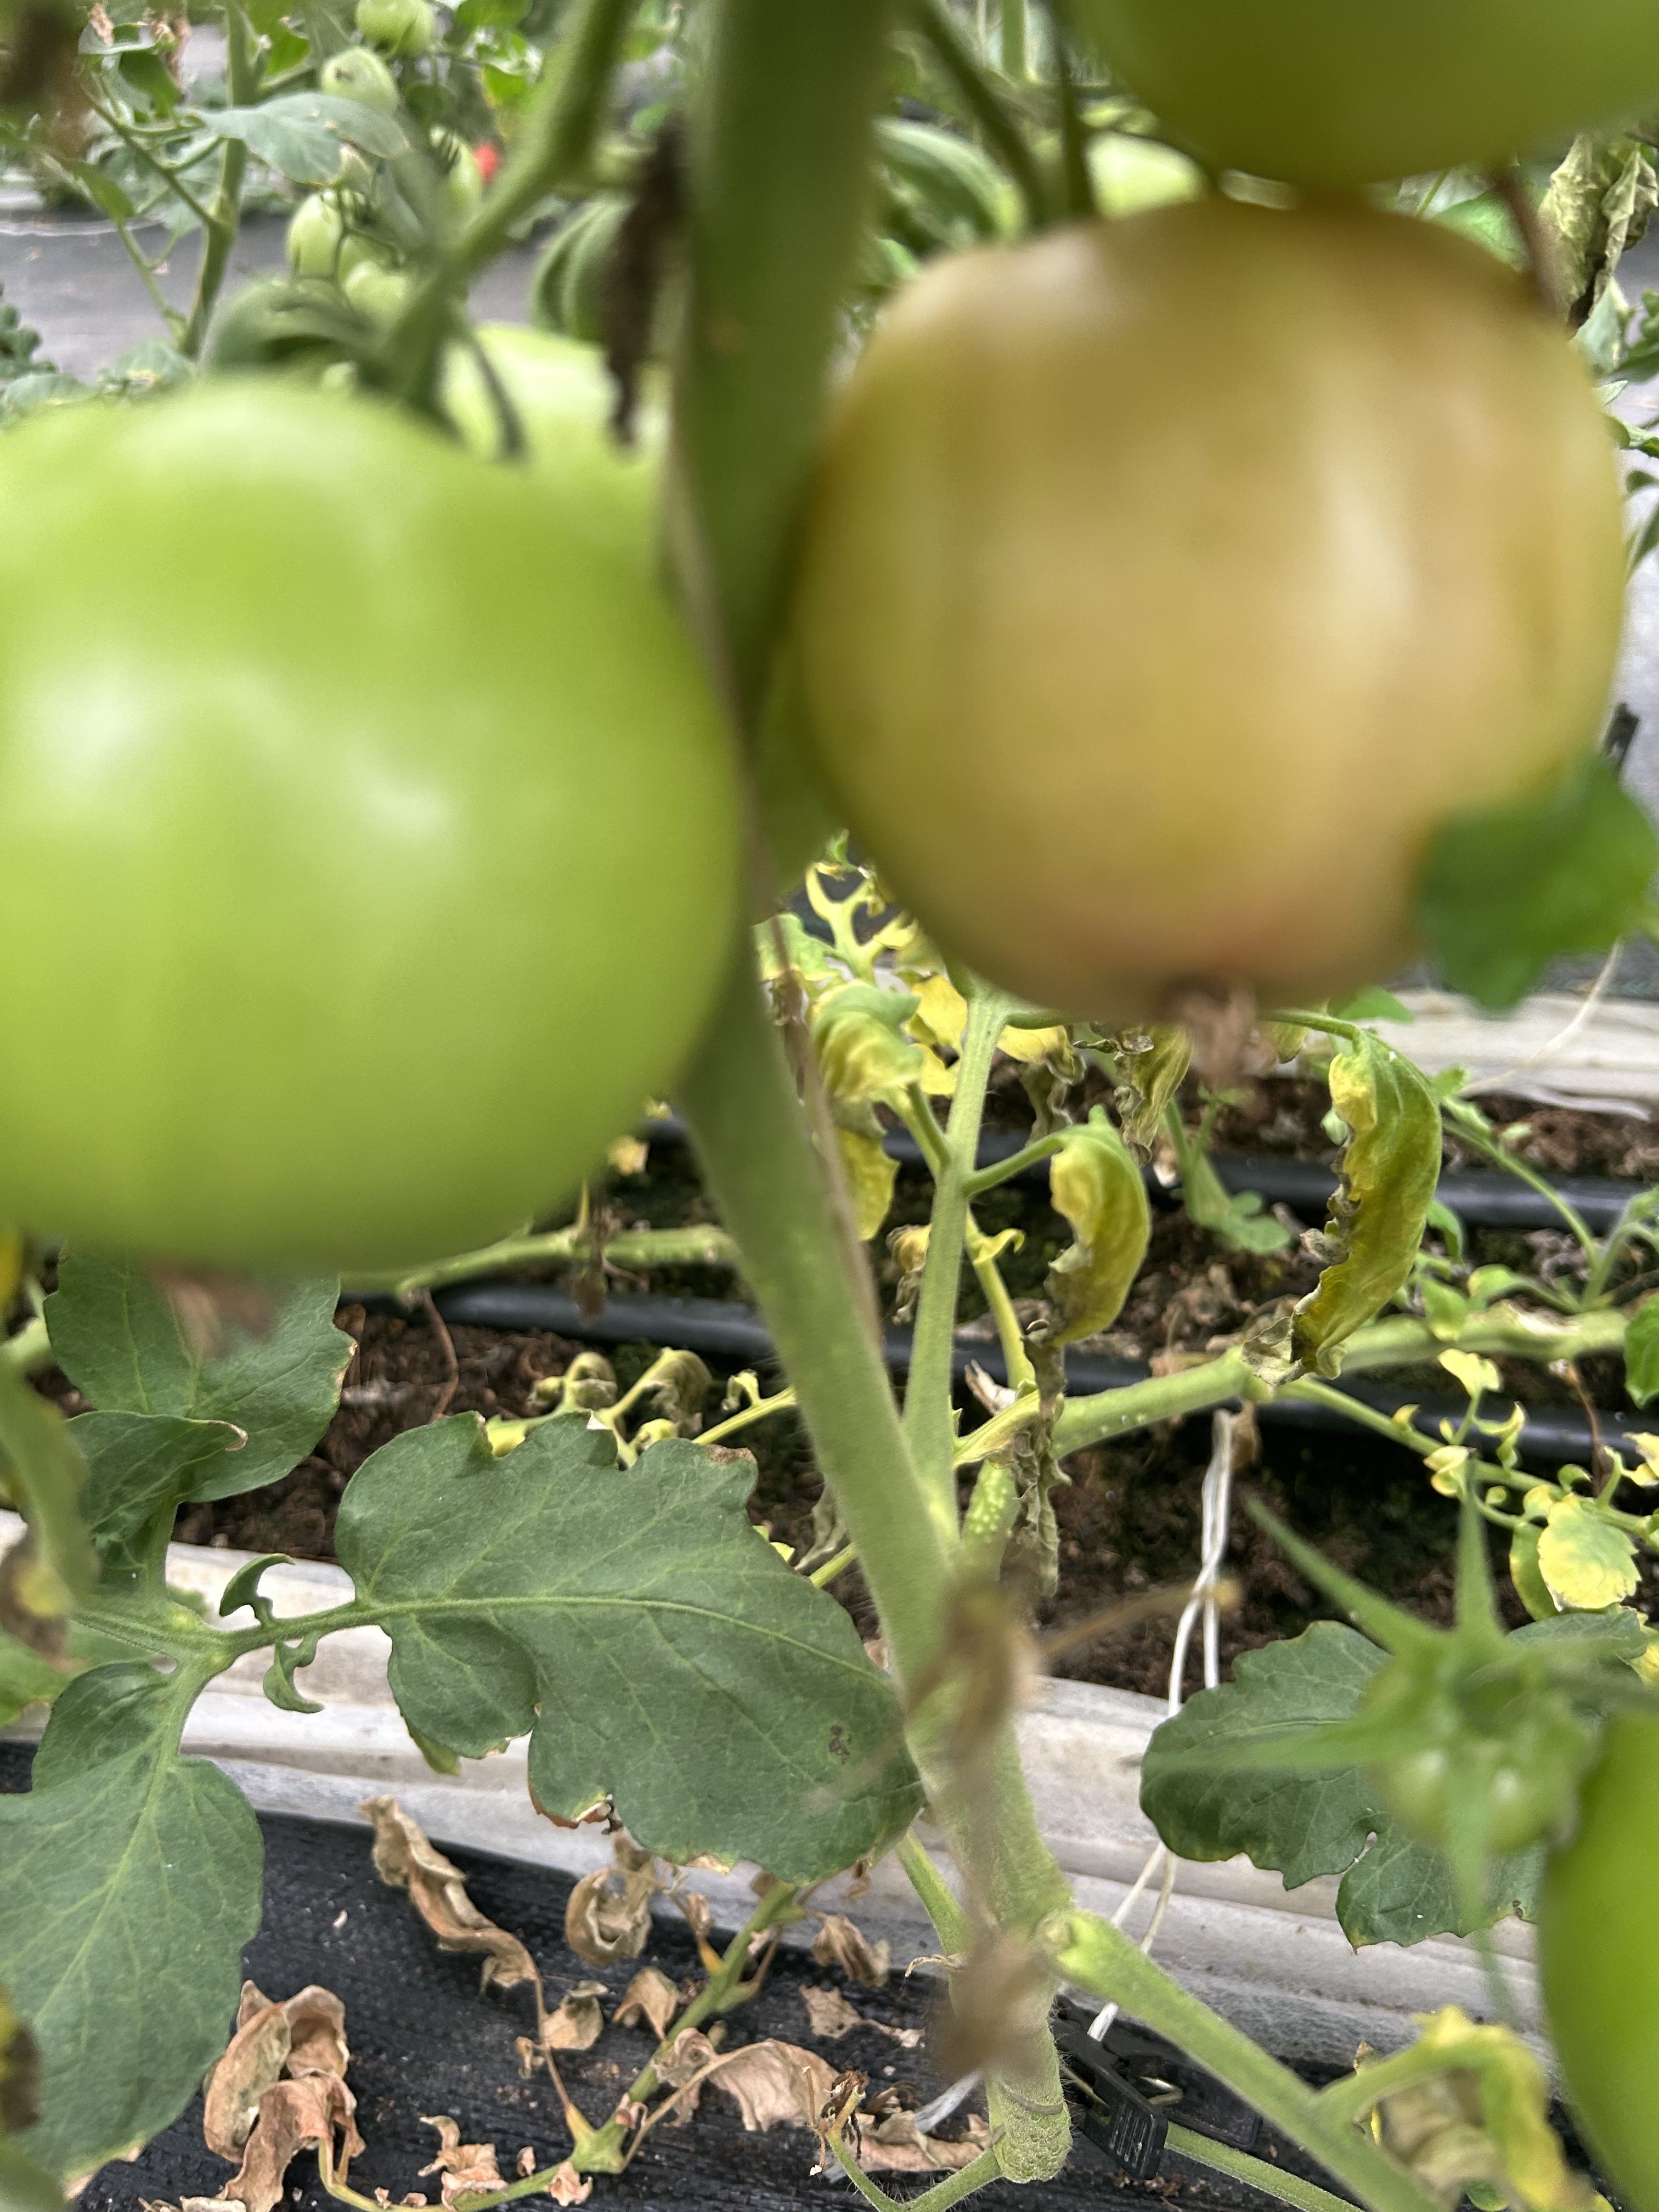
Disease: Wilt